Jože Melaher

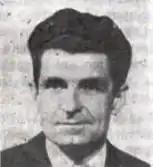
Melaher in 1965

With some members of his detachment he escaped ahead of the arrival of the Soviet Red Army and Yugoslav Communist forces. He first settled in Italy, and later in the United States. Melaher died on 10 June 1991, in Cleveland, Ohio.